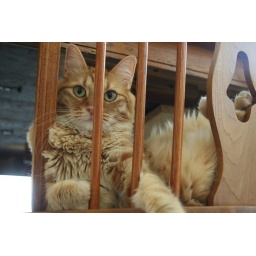
brown sugar in the dining room